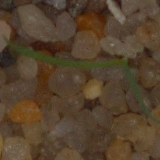
Label: loose_silkybent